Question: How many newspapers are on the table?
Tambaya: Jaridu nawa ne akan tebur din?
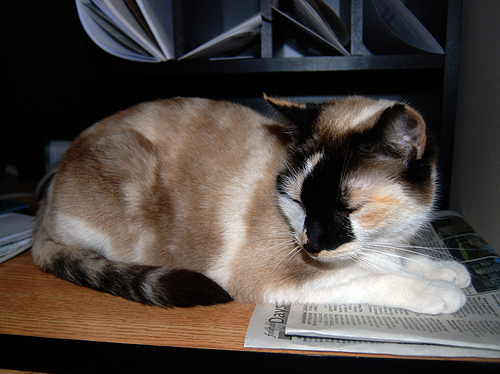
Answer: One.
Amsa: Ɗaya.